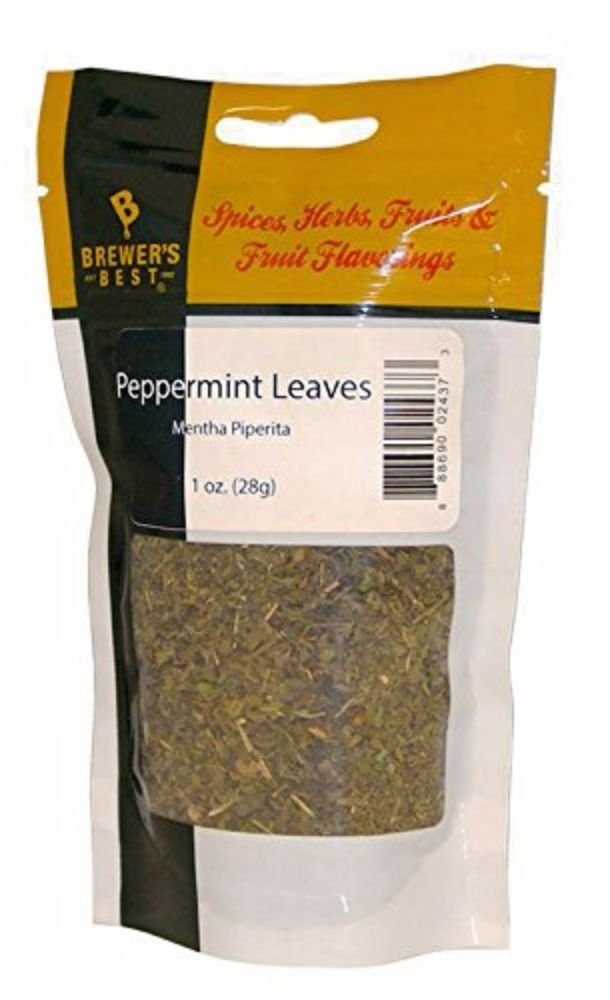
Item Name: Brewer's Best Brewing Herb's and Spices Mint Leaves - 1 Ounce (Peppermint)
Bullet Point 1: 1 oz. Package
Bullet Point 2: Use to Flavor Beer
Bullet Point 3: Unique Flavoring
Bullet Point 4: Used to Add Peppermint Flavoring
Product Description: Peppermint Leaves 1 oz.-Use for adding peppermint flavor. Peppermint contains an essential oil that is unique among mints for its quality and flavor.
Value: 1.0
Unit: Count

Price: 6.45